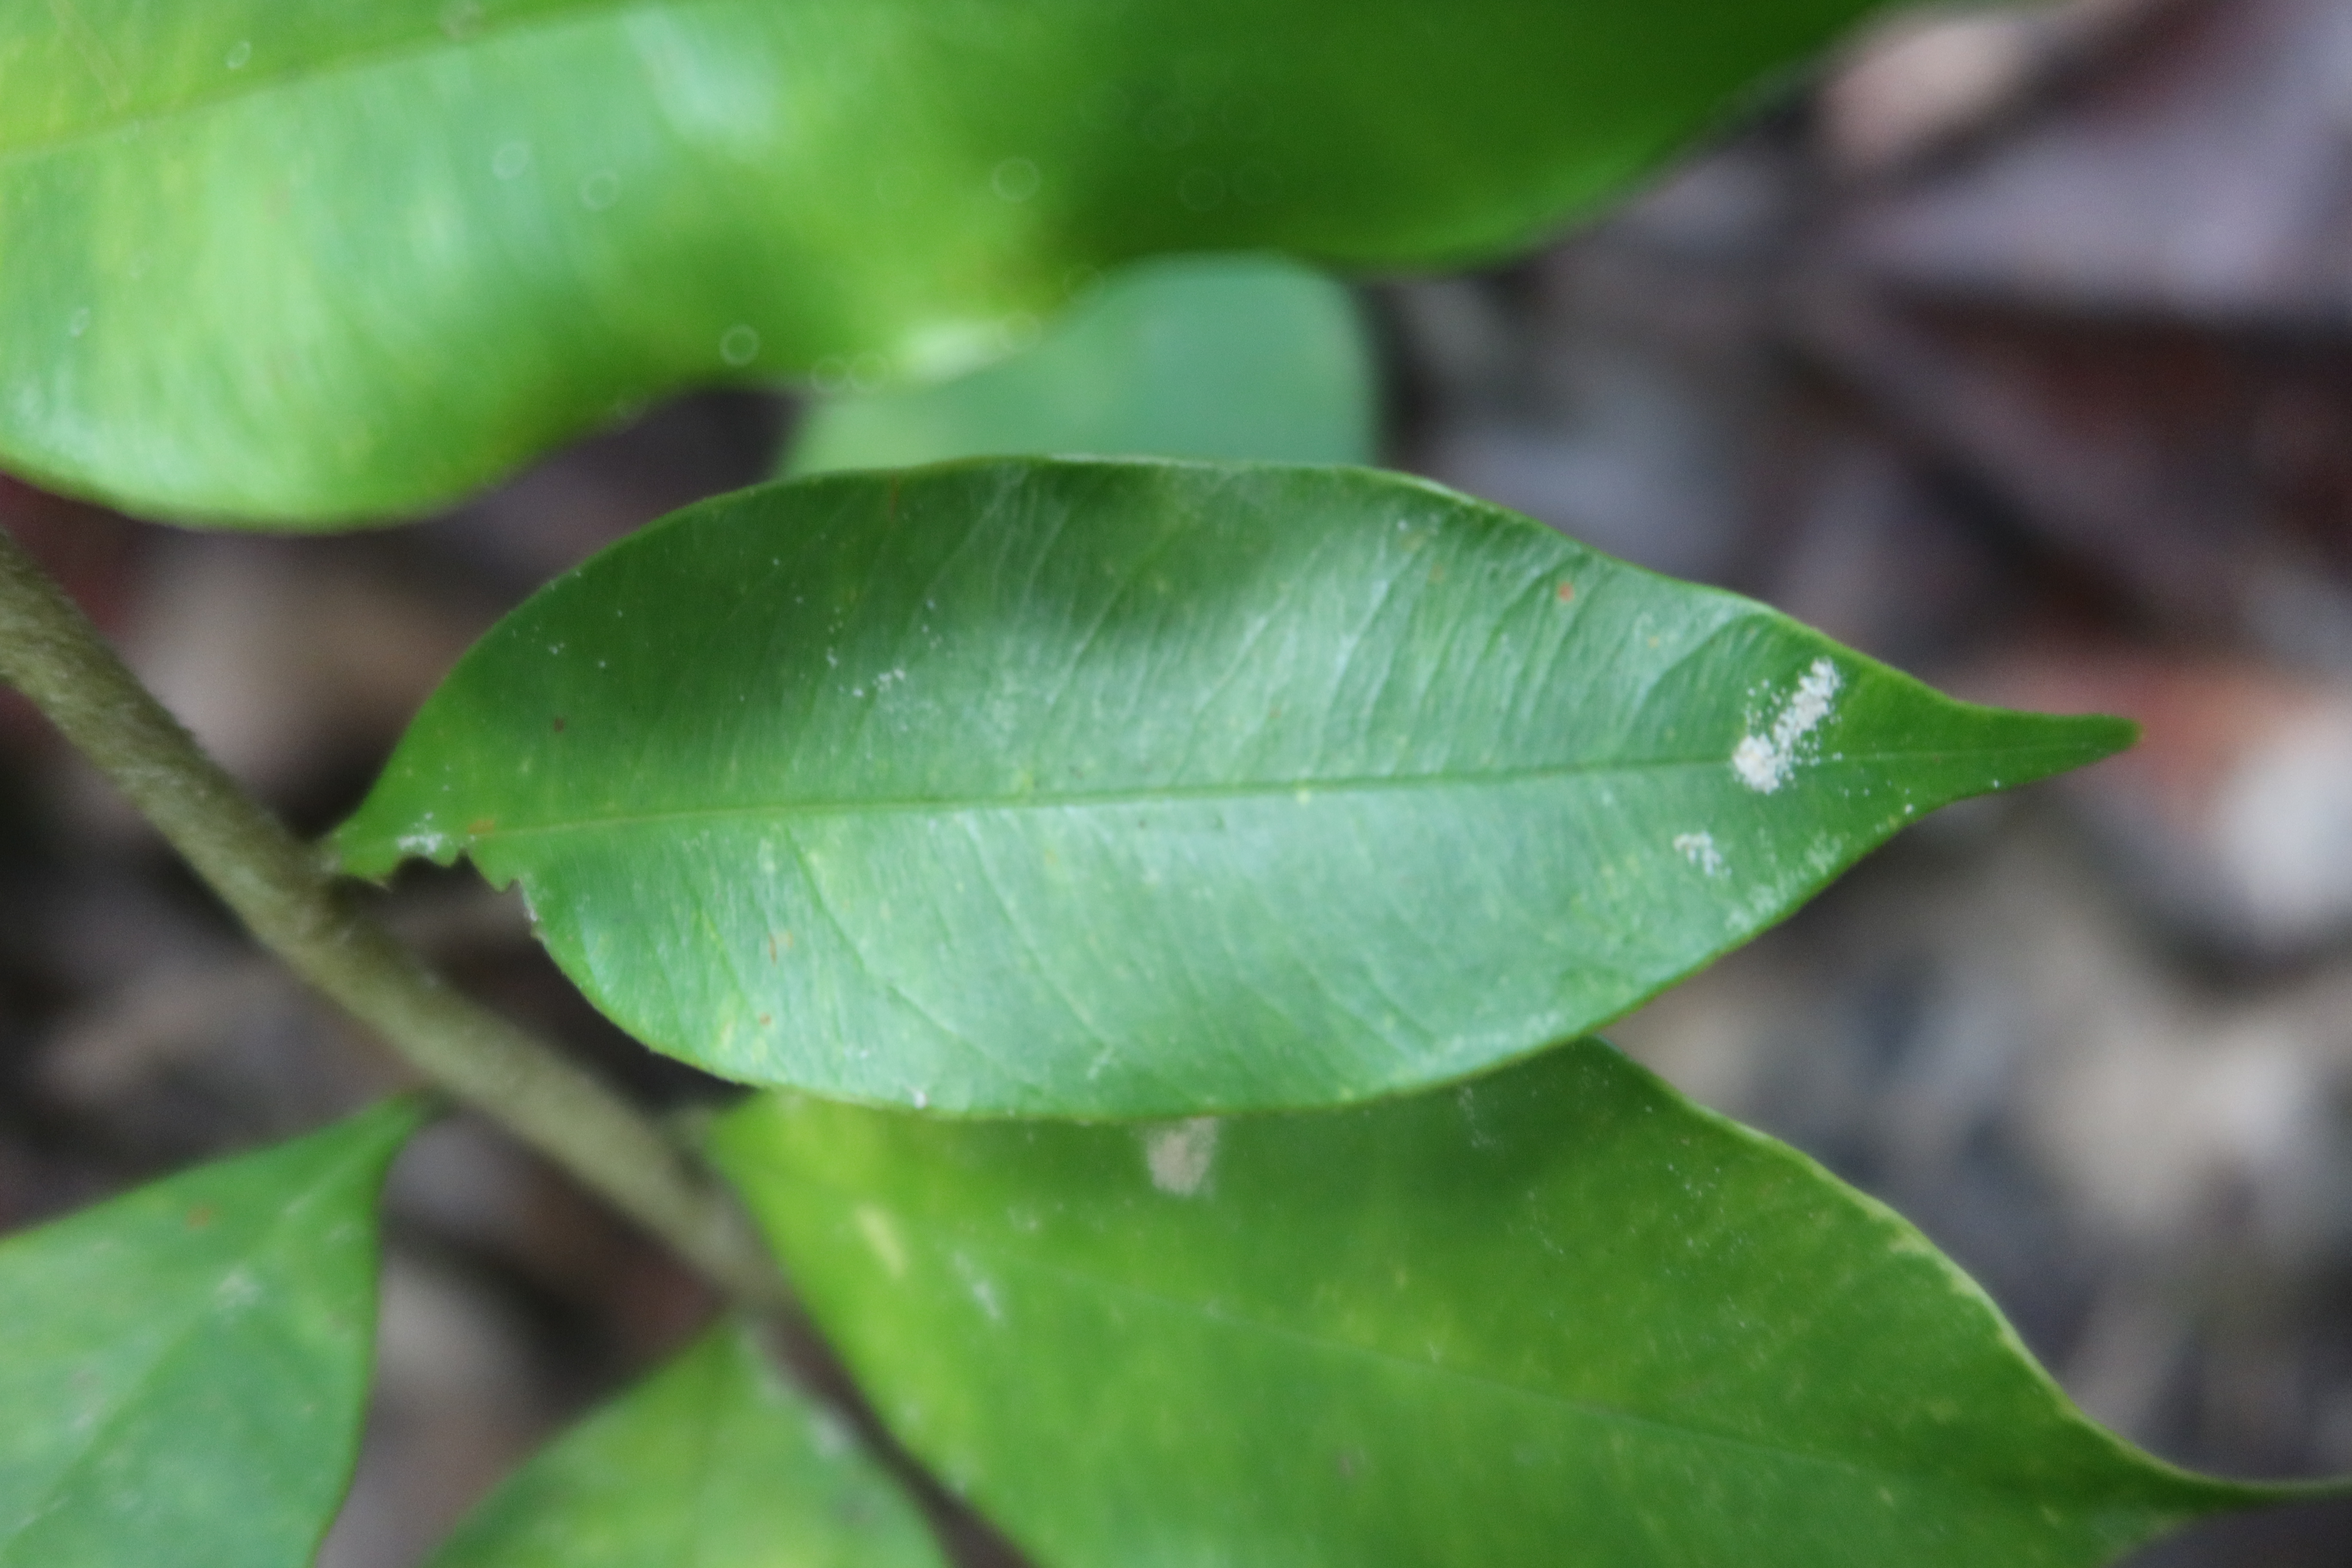
Label: Mealy bugs